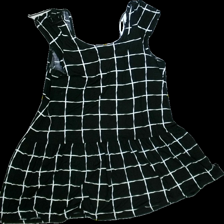
View: front
Type: Dress
Category: Ladies
Brand: Gina Tricot
Colors: Black, White
Material: 100%viscose
Pattern: Checkered print
Cut: Regular, C-collar
Size: XL
Season: Summer
Trend: No trend
Stains: Yes
Price range: <50
Recommended usage: Export